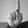
ASL letter: D